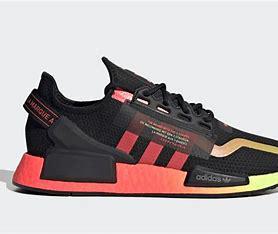
Brand: Adidas
Model: NMD_R1